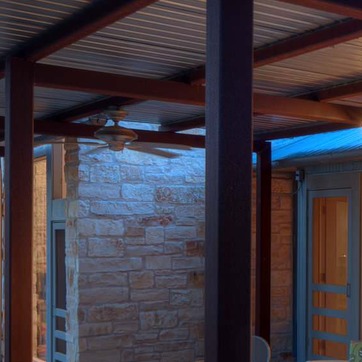
Material: stone